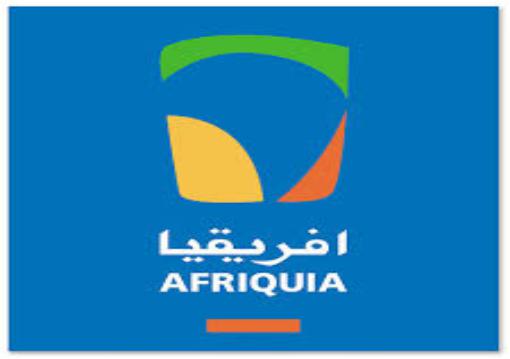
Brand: Afriquia
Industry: Others